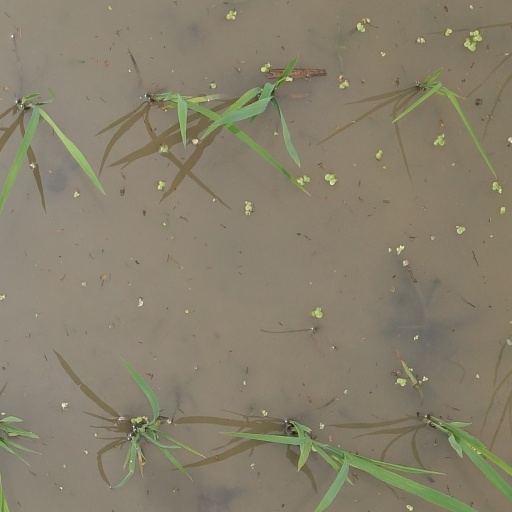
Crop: rice